Andrew Gower

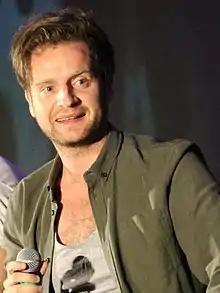
Andrew Gower at Creation Entertainment's Outlander convention in Las Vegas (NV) on 14 July 2018.

In 2014, Gower was featured in Jon Stewart's film directorial debut, "Rosewater," as Jimmy the Avid Editor. That same year, he appeared in series 2 of the BBC's drama "The Village" as Gilbert Hankin and in series 2 of ITV's crime drama Endeavour as Nicholas Myers.